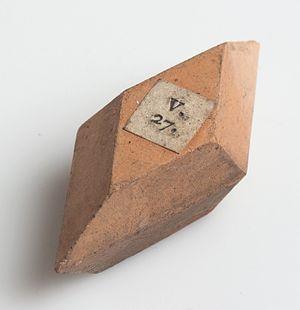
Un modèle cristallographique est utilisé dans l’enseignement de la cristallographie pour apprendre à reconnaître la morphologie des cristaux. Les modèles ont une valeur didactique considérable pour la détermination des éléments de symétrie dans les cristaux.